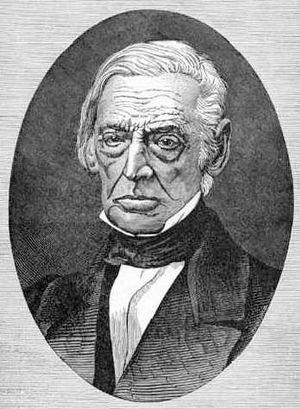
José Manuel Restrepo est un homme politique, un historien et un botaniste colombien, né en 1781 et mort en 1863.